Royal Bermuda Regiment

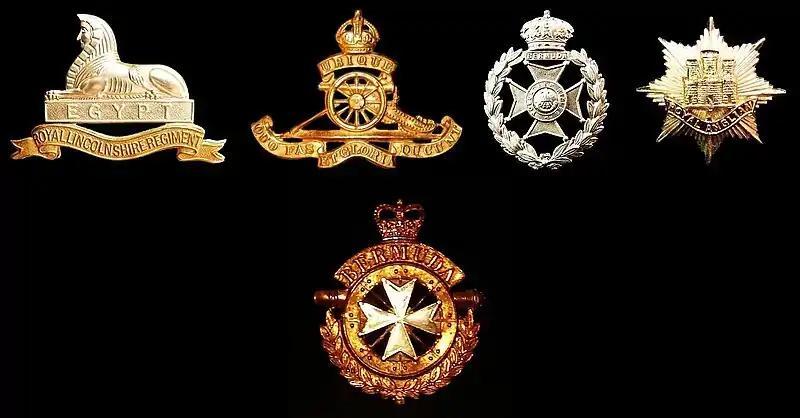
The badge of the Royal Bermuda Regiment (bottom) draws elements from those of the BMA (Royal Artillery, second from left) and the BVRC (second from right). The badge at the left is that of the Royal Lincolnshire Regiment, affiliated to the BVRC, and that at the right belongs to the Royal Anglian Regiment, its successor.

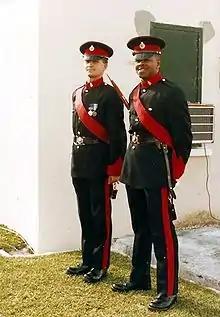
Bermuda Regiment Warrant Officers in the No. 1 dress

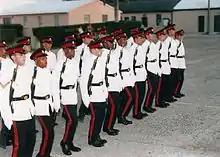
Potential Non-Commissioned Officers (PNCO) Cadre Promotion Parade in at Warwick Camp in June, 1994.

The dress uniform itself is closer to the old Royal Artillery pattern, and to the generic dress uniform used by many British regiments today, being composed of dark blue, almost black, tunic and trousers, and differing only in the red cuffs and collar added to the tunic. The trousers have a broad red stripe running down the outside of each leg. A generic dark blue peaked cap with red hat band is worn with this uniform. During the summer months, the is worn (identical to the No. 1 except that a light-weight generic, white tunic is worn).